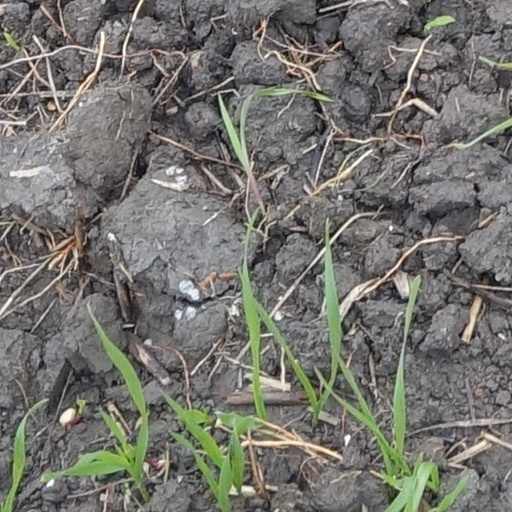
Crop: wheat